Mount Olympus

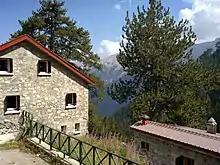
The "Spilios Agapitos" refuge

Olympus's fauna, which has not been systematically studied so far, includes considerable variety and is marked by important, rare and endangered species. Large mammals, that lived formerly in the region, like roe deer, have disappeared. In ancient times there were lions (Pausanias), while at least until the 16th century there were brown bears (Life of St. Dionysios the Later).